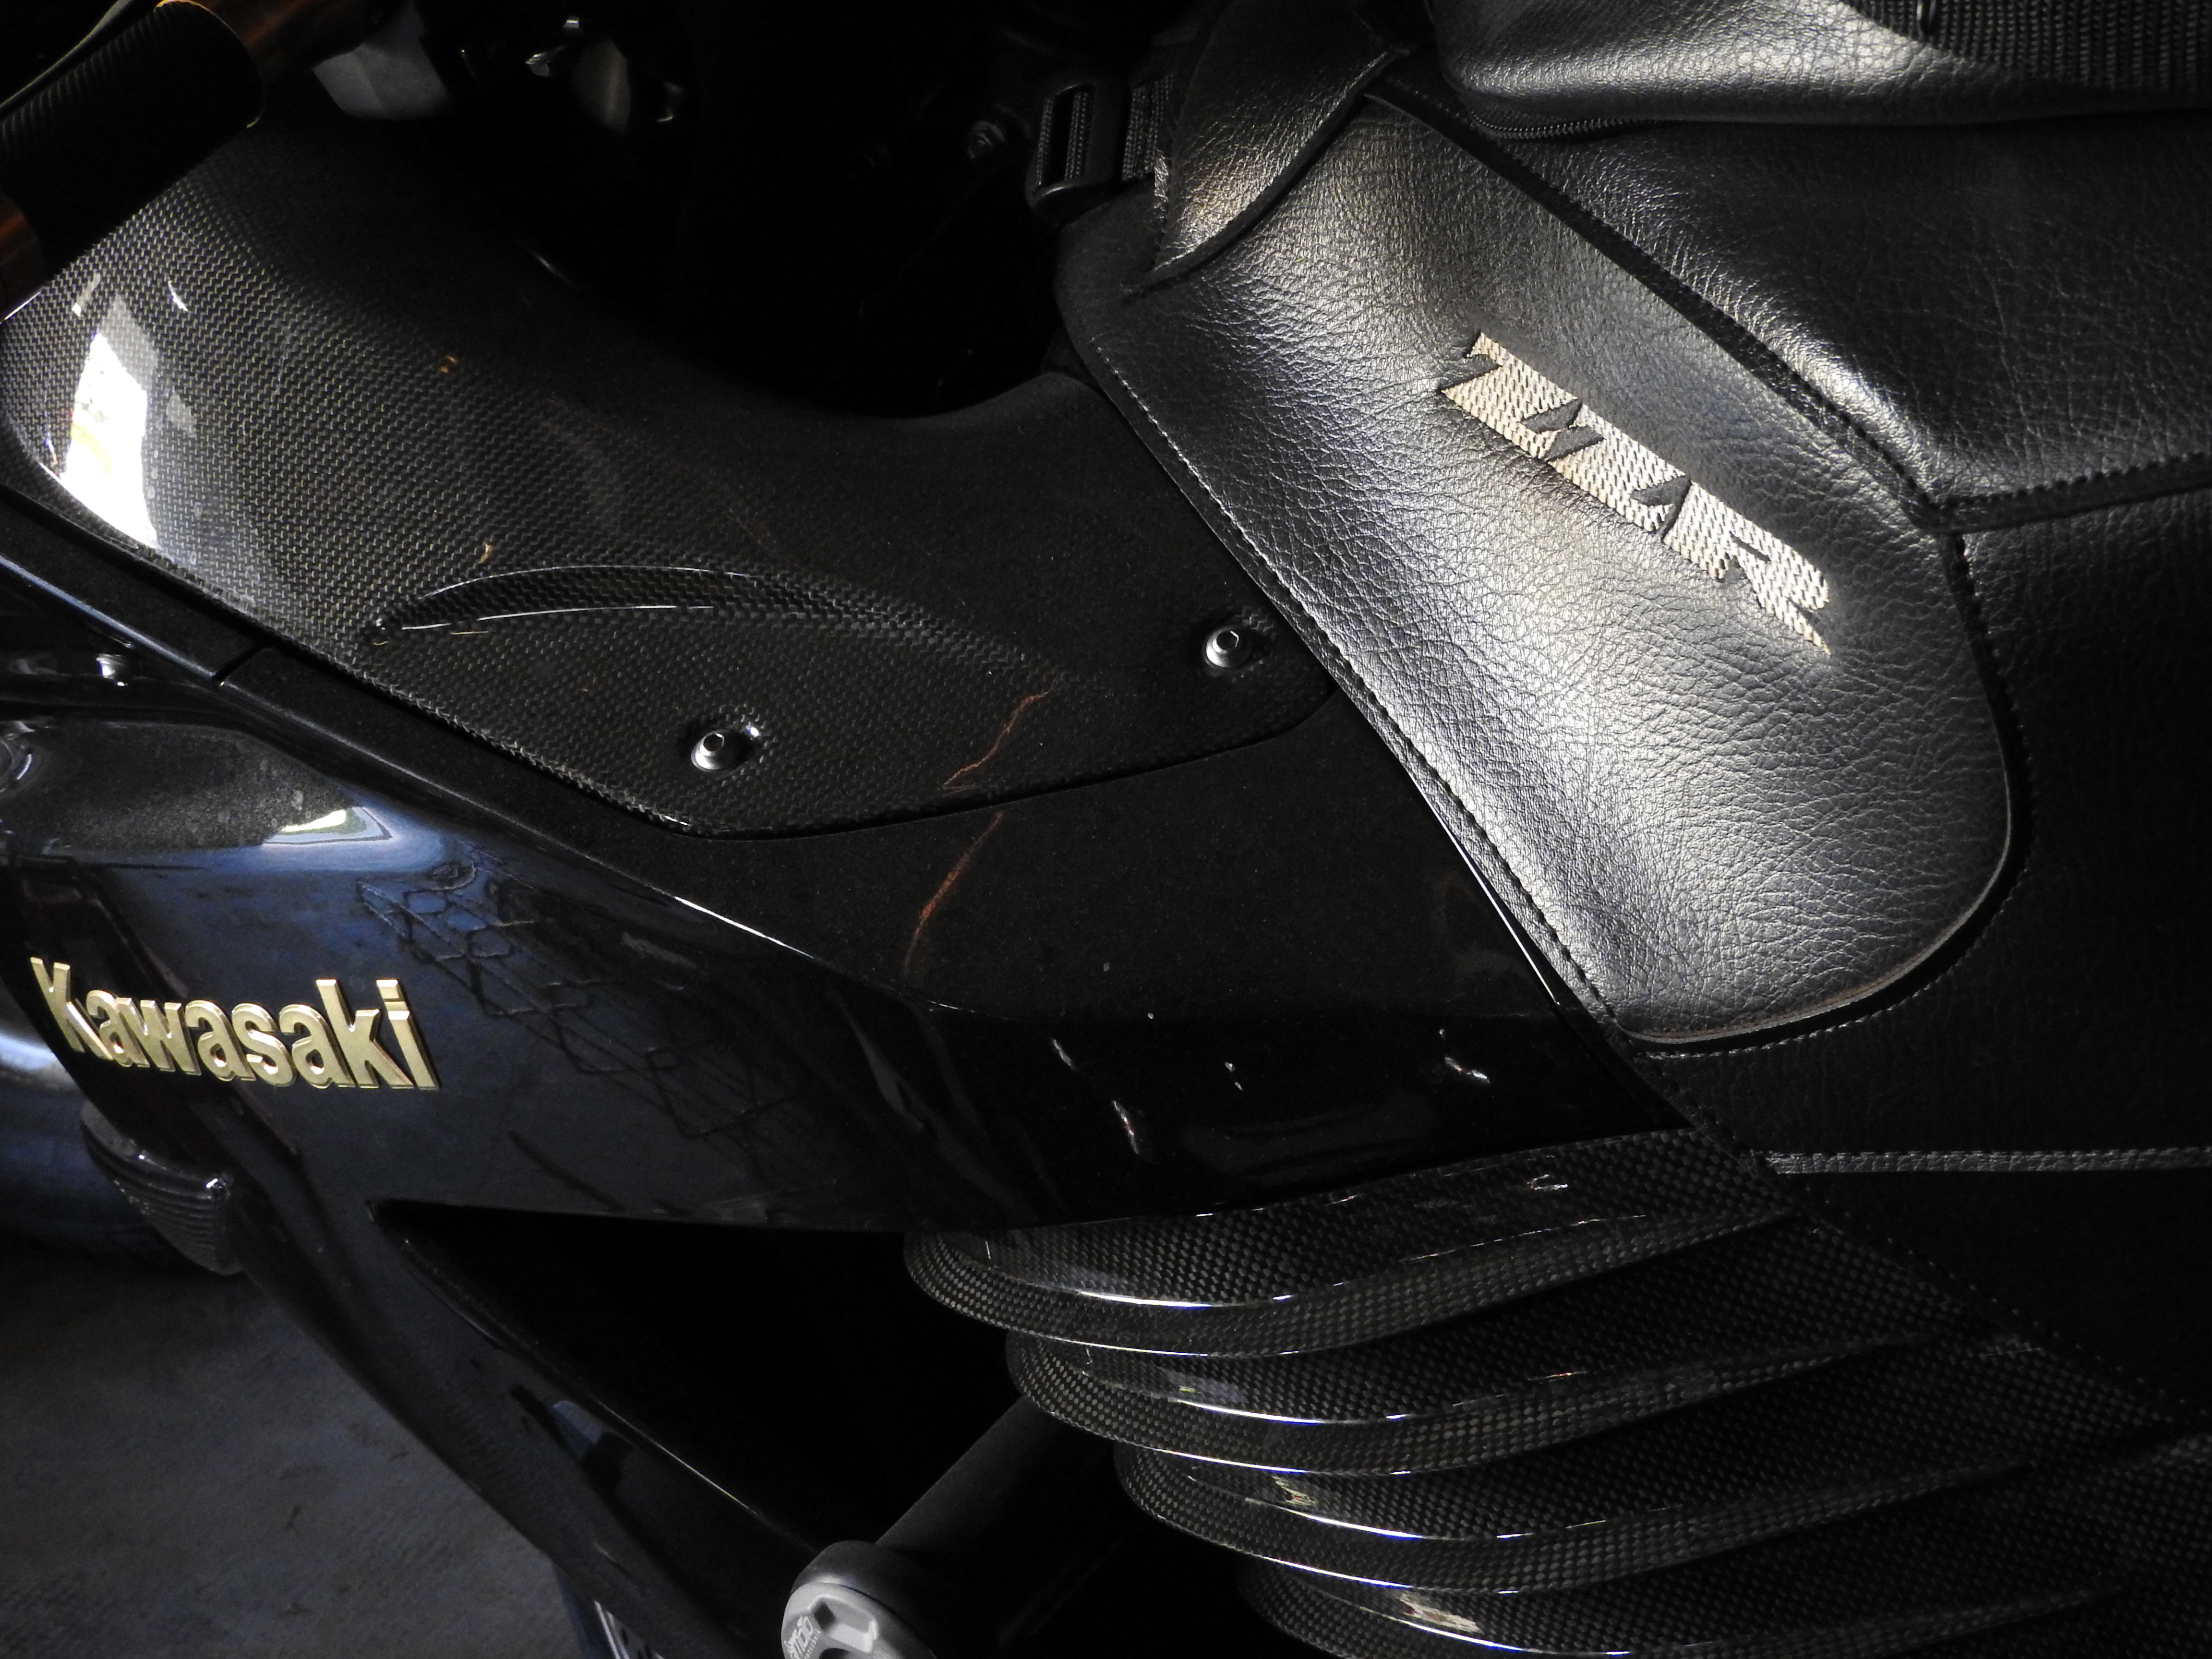
kawaski, zzr, 1400, motorbike, bike, black, automotive design, vehicle, automotive exterior, car, carbon, automotive lighting, tire, supercar, bumper, auto part, rim, wheel, metal